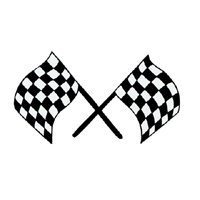
Item Name: NATURES PATH CEREAL FLAX PLUS REDBRY CRNCH, 10.6 OZ
Value: 10.6
Unit: Ounce

Price: 6.28